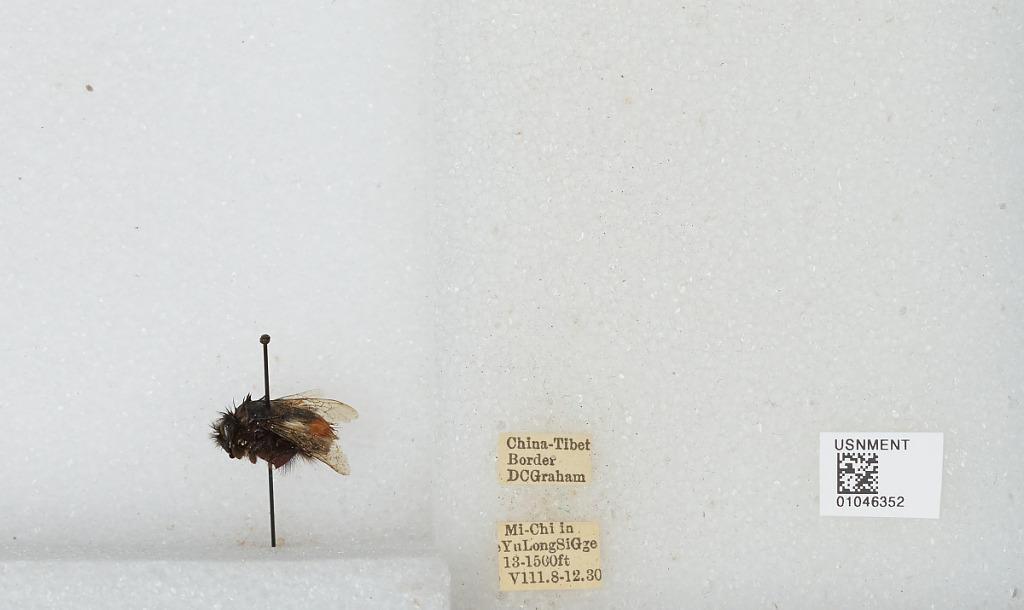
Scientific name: Bombus sp.
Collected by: D. Graham
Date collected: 1930-8-8
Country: China
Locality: China-Tibet Border, Mi-Chi in Yu Long Si Gorge